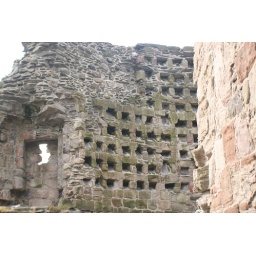
Stone holes in the side of on of the old towers in the castle